Answer in natural language. How many Doorways are visible in the scene? Choose between the following options: 2, 3, 1, 0 or 4
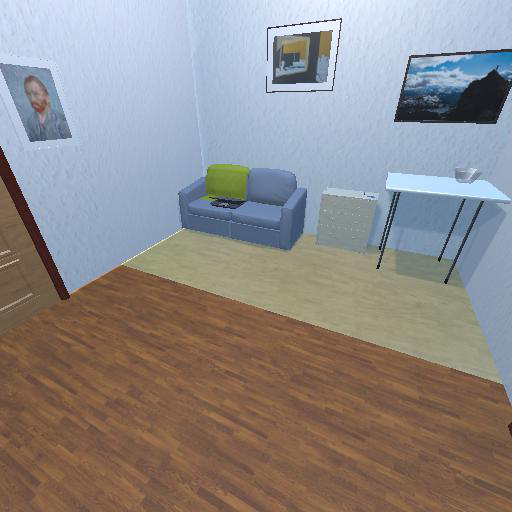
<answer>1</answer>